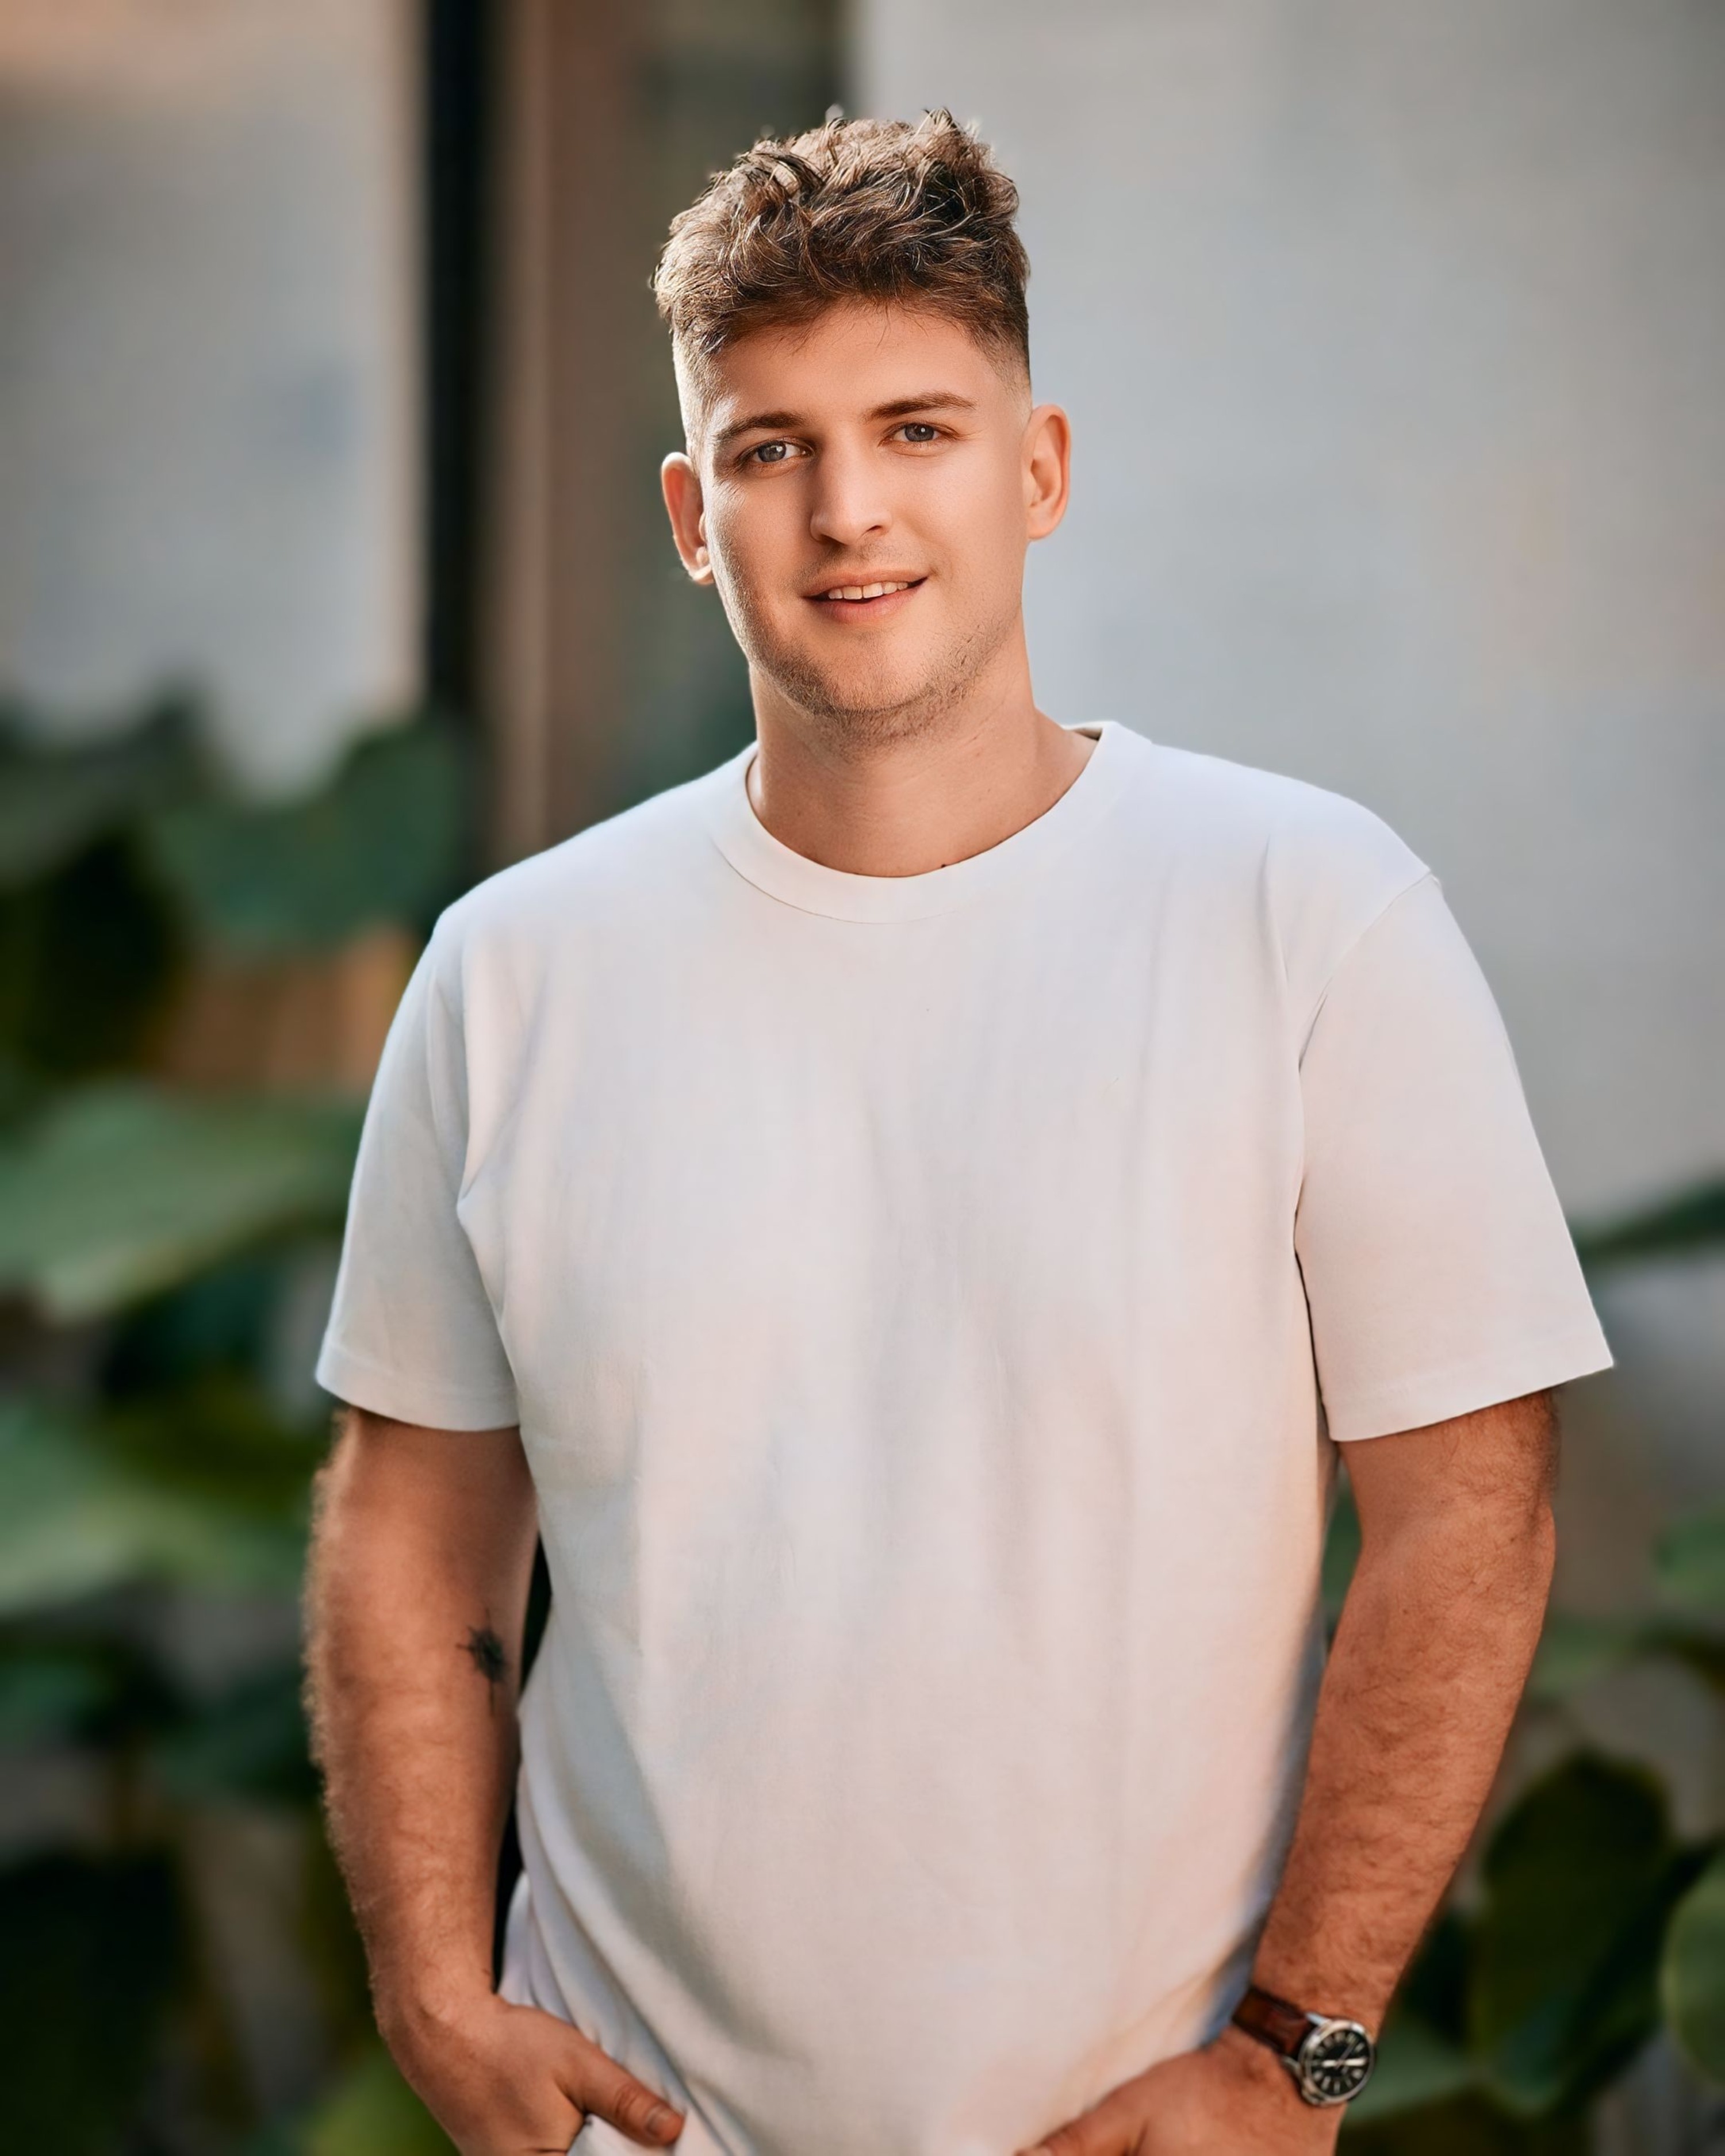
man, portrait, joint, arm, shoulder, watch, muscle, neck, flash photography, sleeve, t shirt, gesture, plant, cool, happy, elbow, waist, chest, trunk, wrist, eyewear, sportswear, jewellery, belt, denim, abdomen, top, active shirt, necklace, portrait photography, sitting, bracelet, photo shoot